Breathing Permit of Hôr

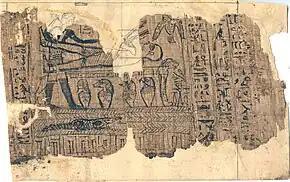
Section of the breathing permit used to make Facsimile 1

The Breathing Permit of Hôr or Hor Book of Breathing is a Ptolemaic-era (305–30 BCE) funerary text written for a Theban priest named Hôr. The breathing permit or Book of Breathing assisted its owner in navigating through the afterlife, being judged worthy and living forever.